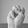
ASL letter: M